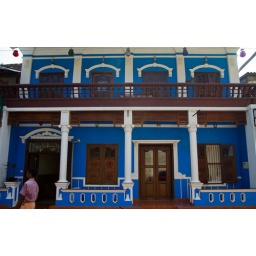
blue house in Cochin